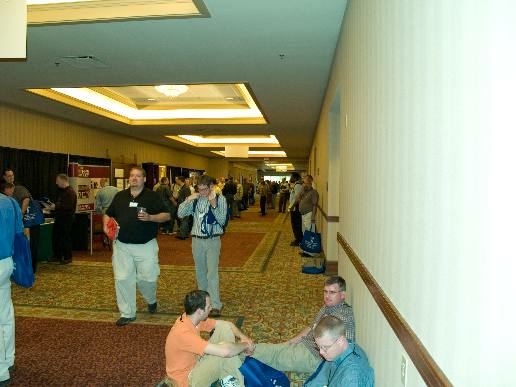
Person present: Yes